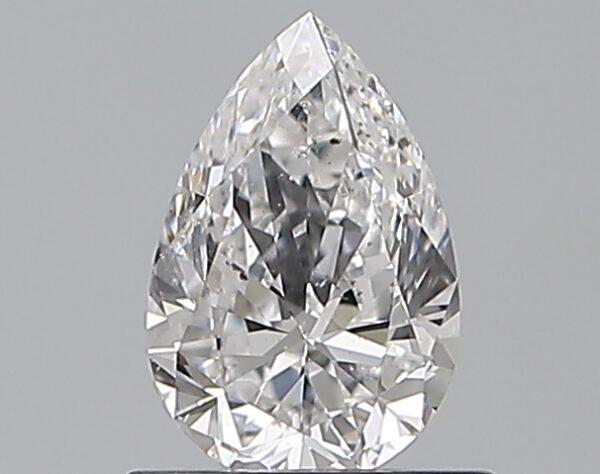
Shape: pear
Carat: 0.7
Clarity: SI2
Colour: D
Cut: VG
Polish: EX
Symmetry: VG
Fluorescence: N
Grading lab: GIA
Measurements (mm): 7.5 x 4.96 x 3.03